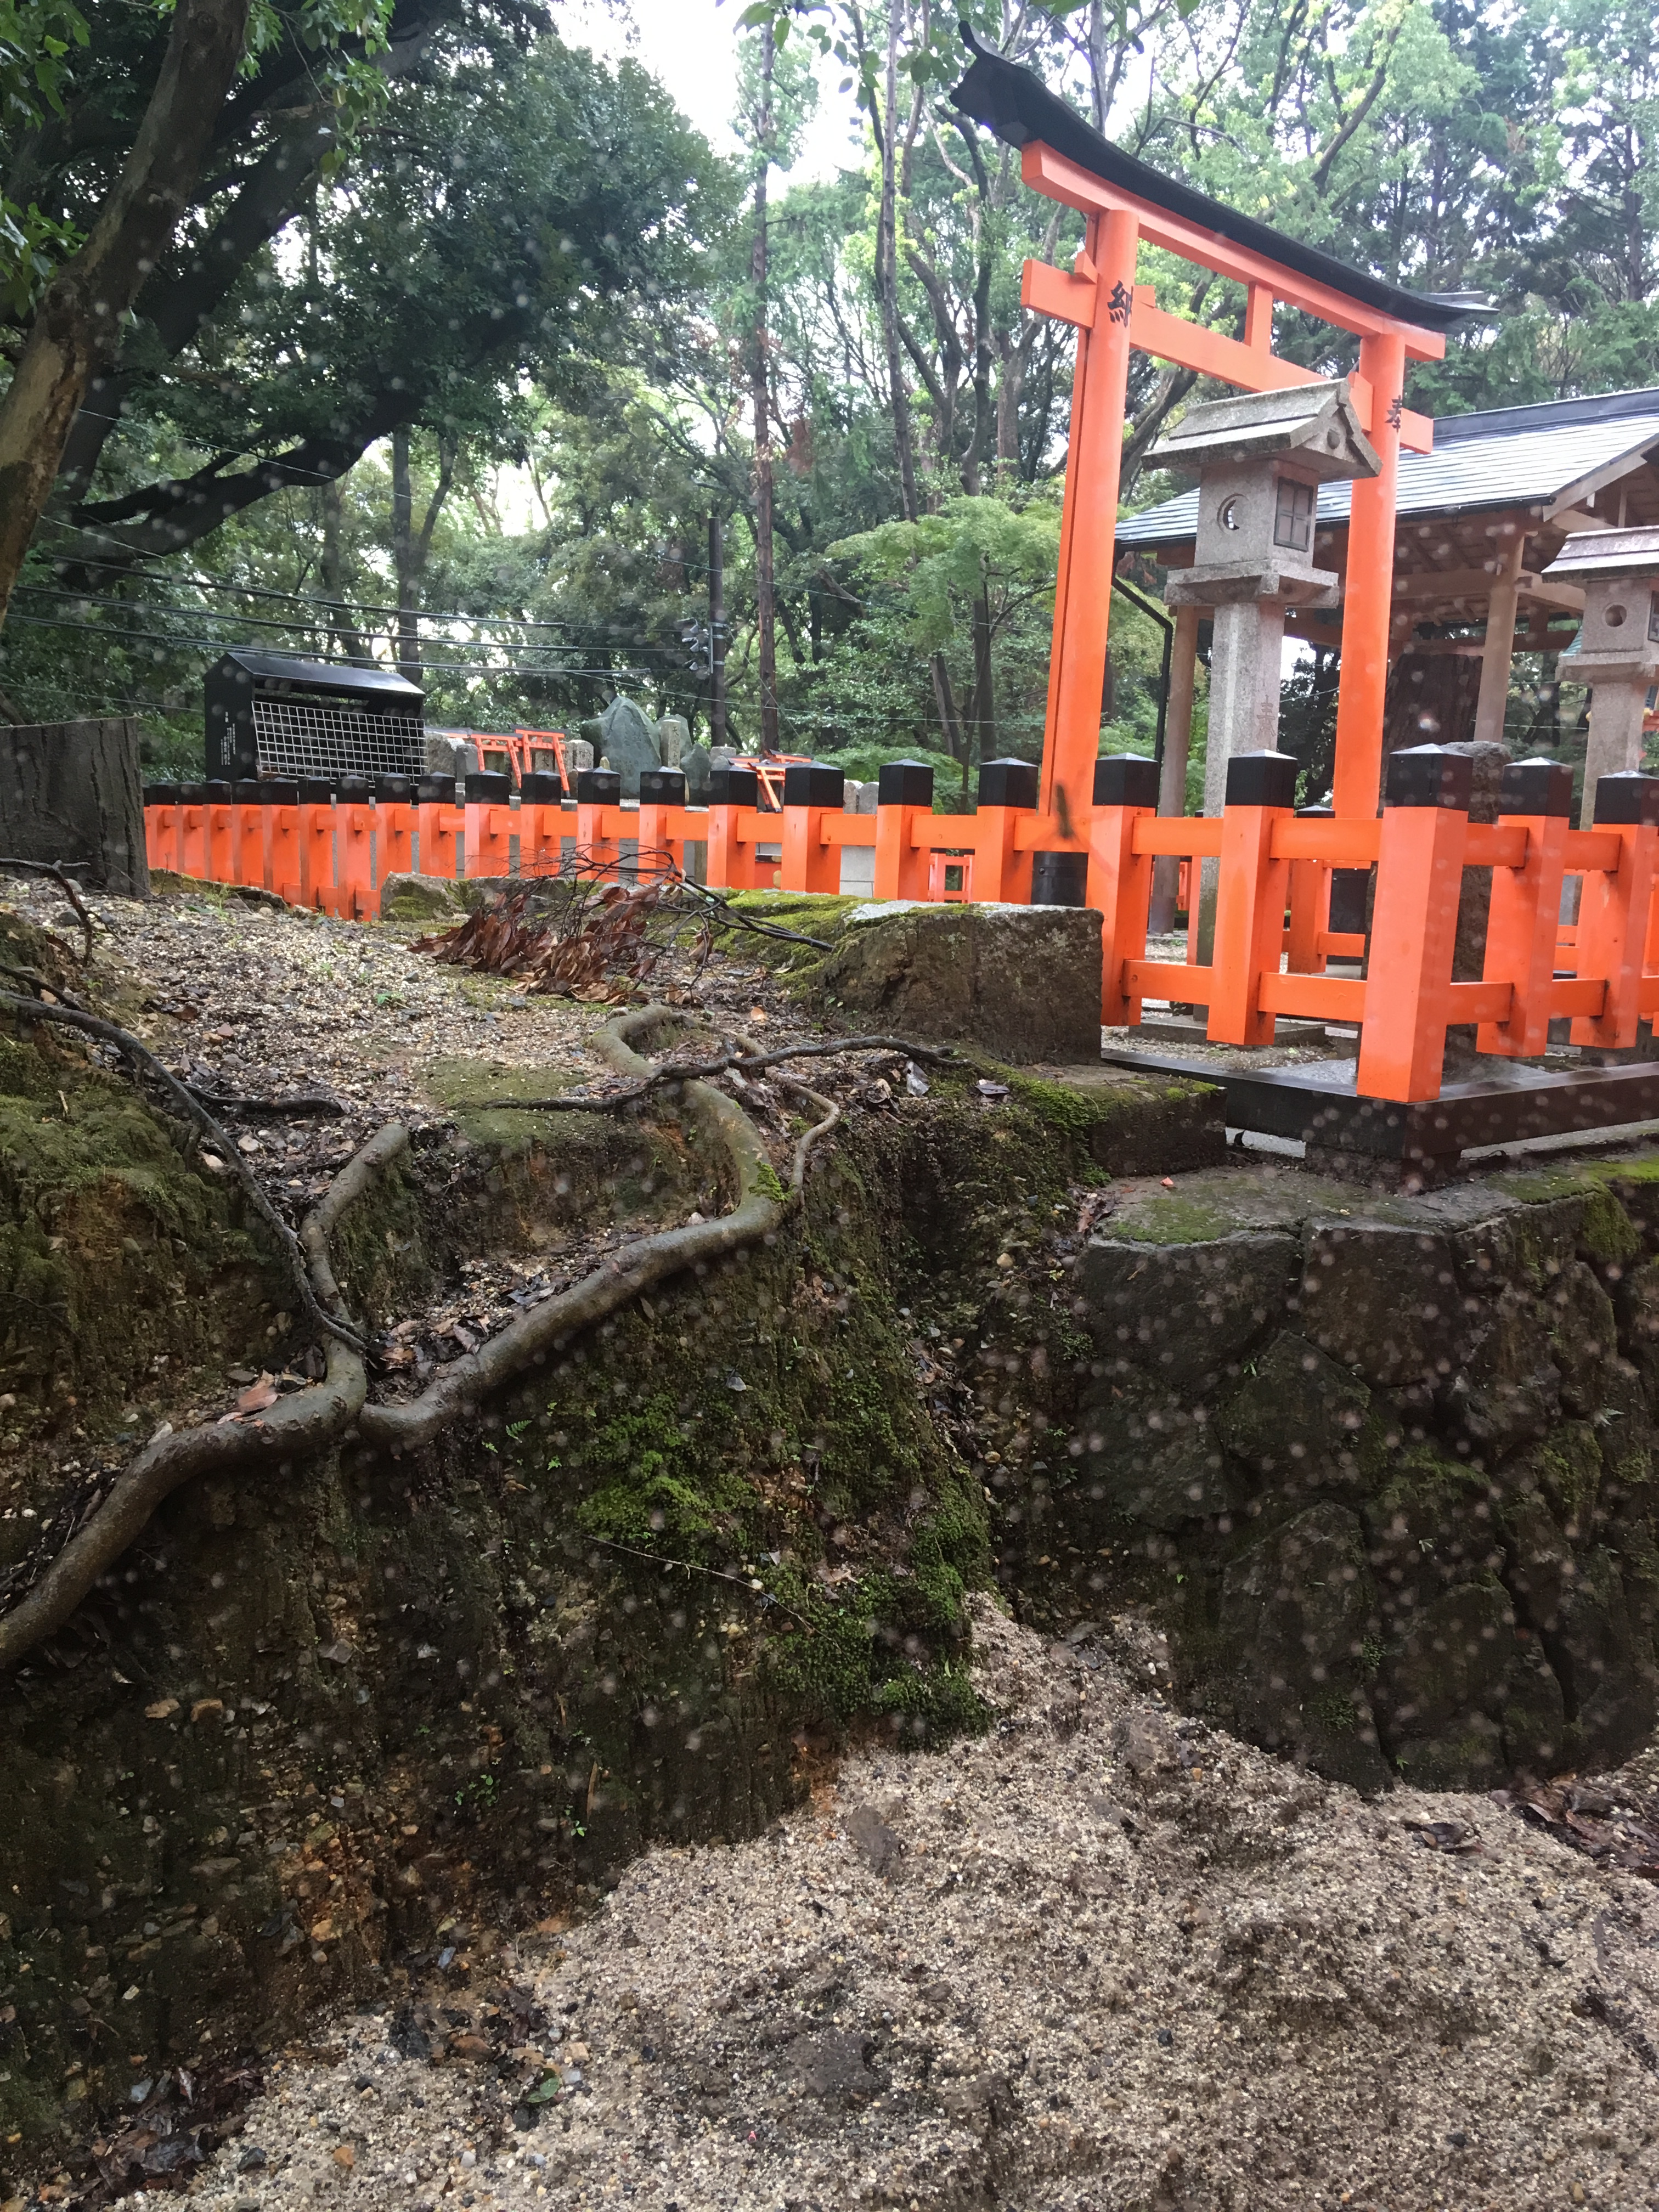
japanese, shrine, transport, geological phenomenon, tree, torii, architecture, temple, vehicle, plant, soil, slope, forest, wheel, tourism, building